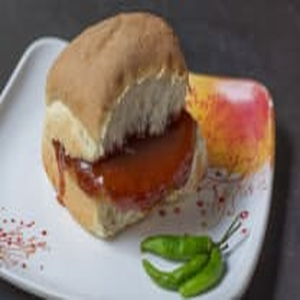
Dish: vadapav